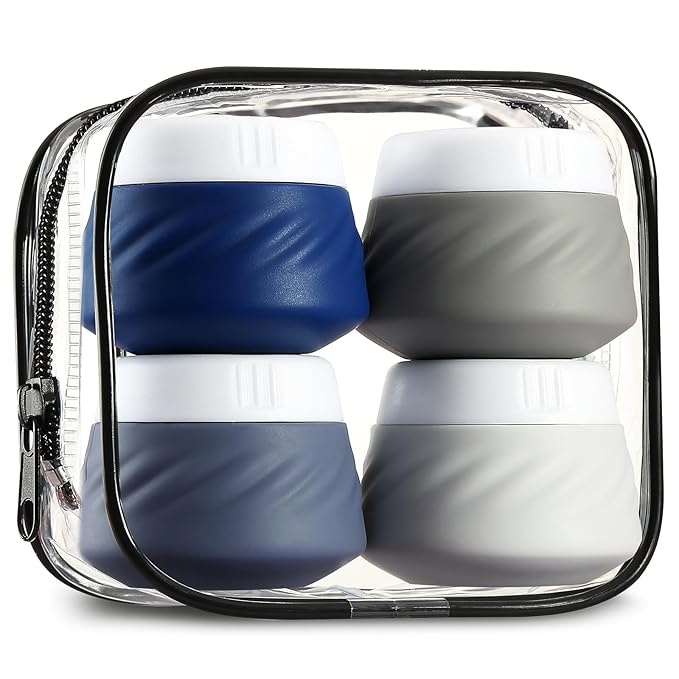
Gemice Travel Containers for Toiletries, Silicone Cream Jars TSA Approved Travel Size Containers with Clear Bag, Leak-proof Travel Accessories with Lid for Cosmetic Face Body Hand Cream (4 Pack)
About This Travel Accessories: The travel containers are a pack of 4pcs cosmetic container made of BPA-free silicone Helpful Cream Jars: These travel size containers are convenient to store lotions, cream, shampoo, powder, condiments, etc. Mutiple uses for these silicone cosmetic containers Leakproof Design: The refillable cosmetic jars are designed with anti-drip flip cap to prevent leak and spill. The appropriate mini size and light weight is great for travel, good seal character without worrying of staining your baggage,leakproof travel jars. Makes a great gift or stocking-stuffer Easy to Clean: You can easily clean these travel toiletry containers by warm soapy water. 4 pieces come with different color, you can easily identify what each one contains by read the color It is equipped with a high-quality zipper transparent wash bag, which saves space and allows you to travel long distance freely like a professional. Overview Material : Silicone Brand : Gemice Color : Blue Pattern : travel size toiletries Capacity : 1.7 ounces
Brand: GemiceBeautyTools
Category: Luggage & Bags > Luggage Accessories > Travel Bottles & Containers